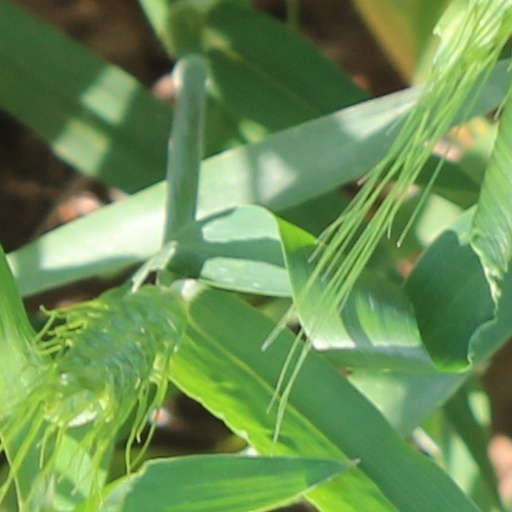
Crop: wheat